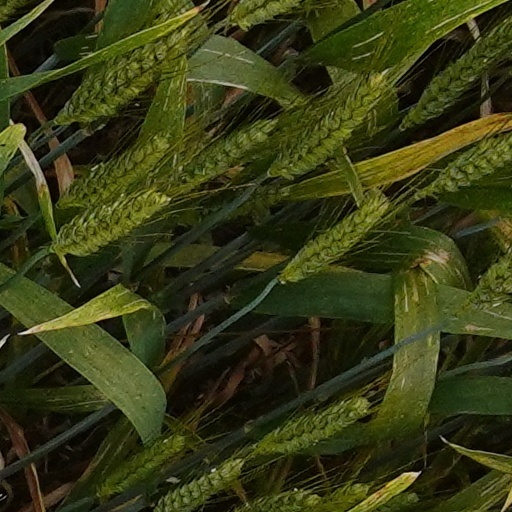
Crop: wheat